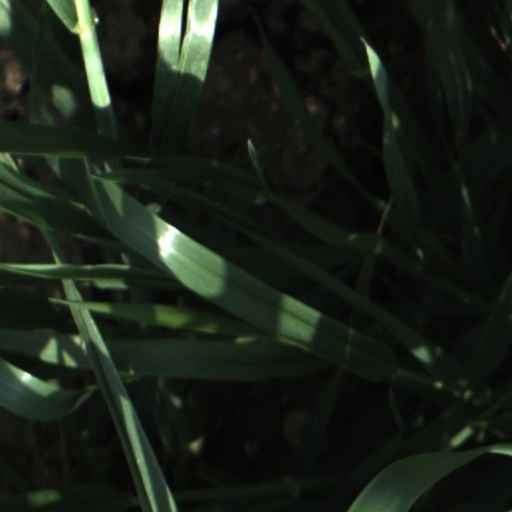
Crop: wheat